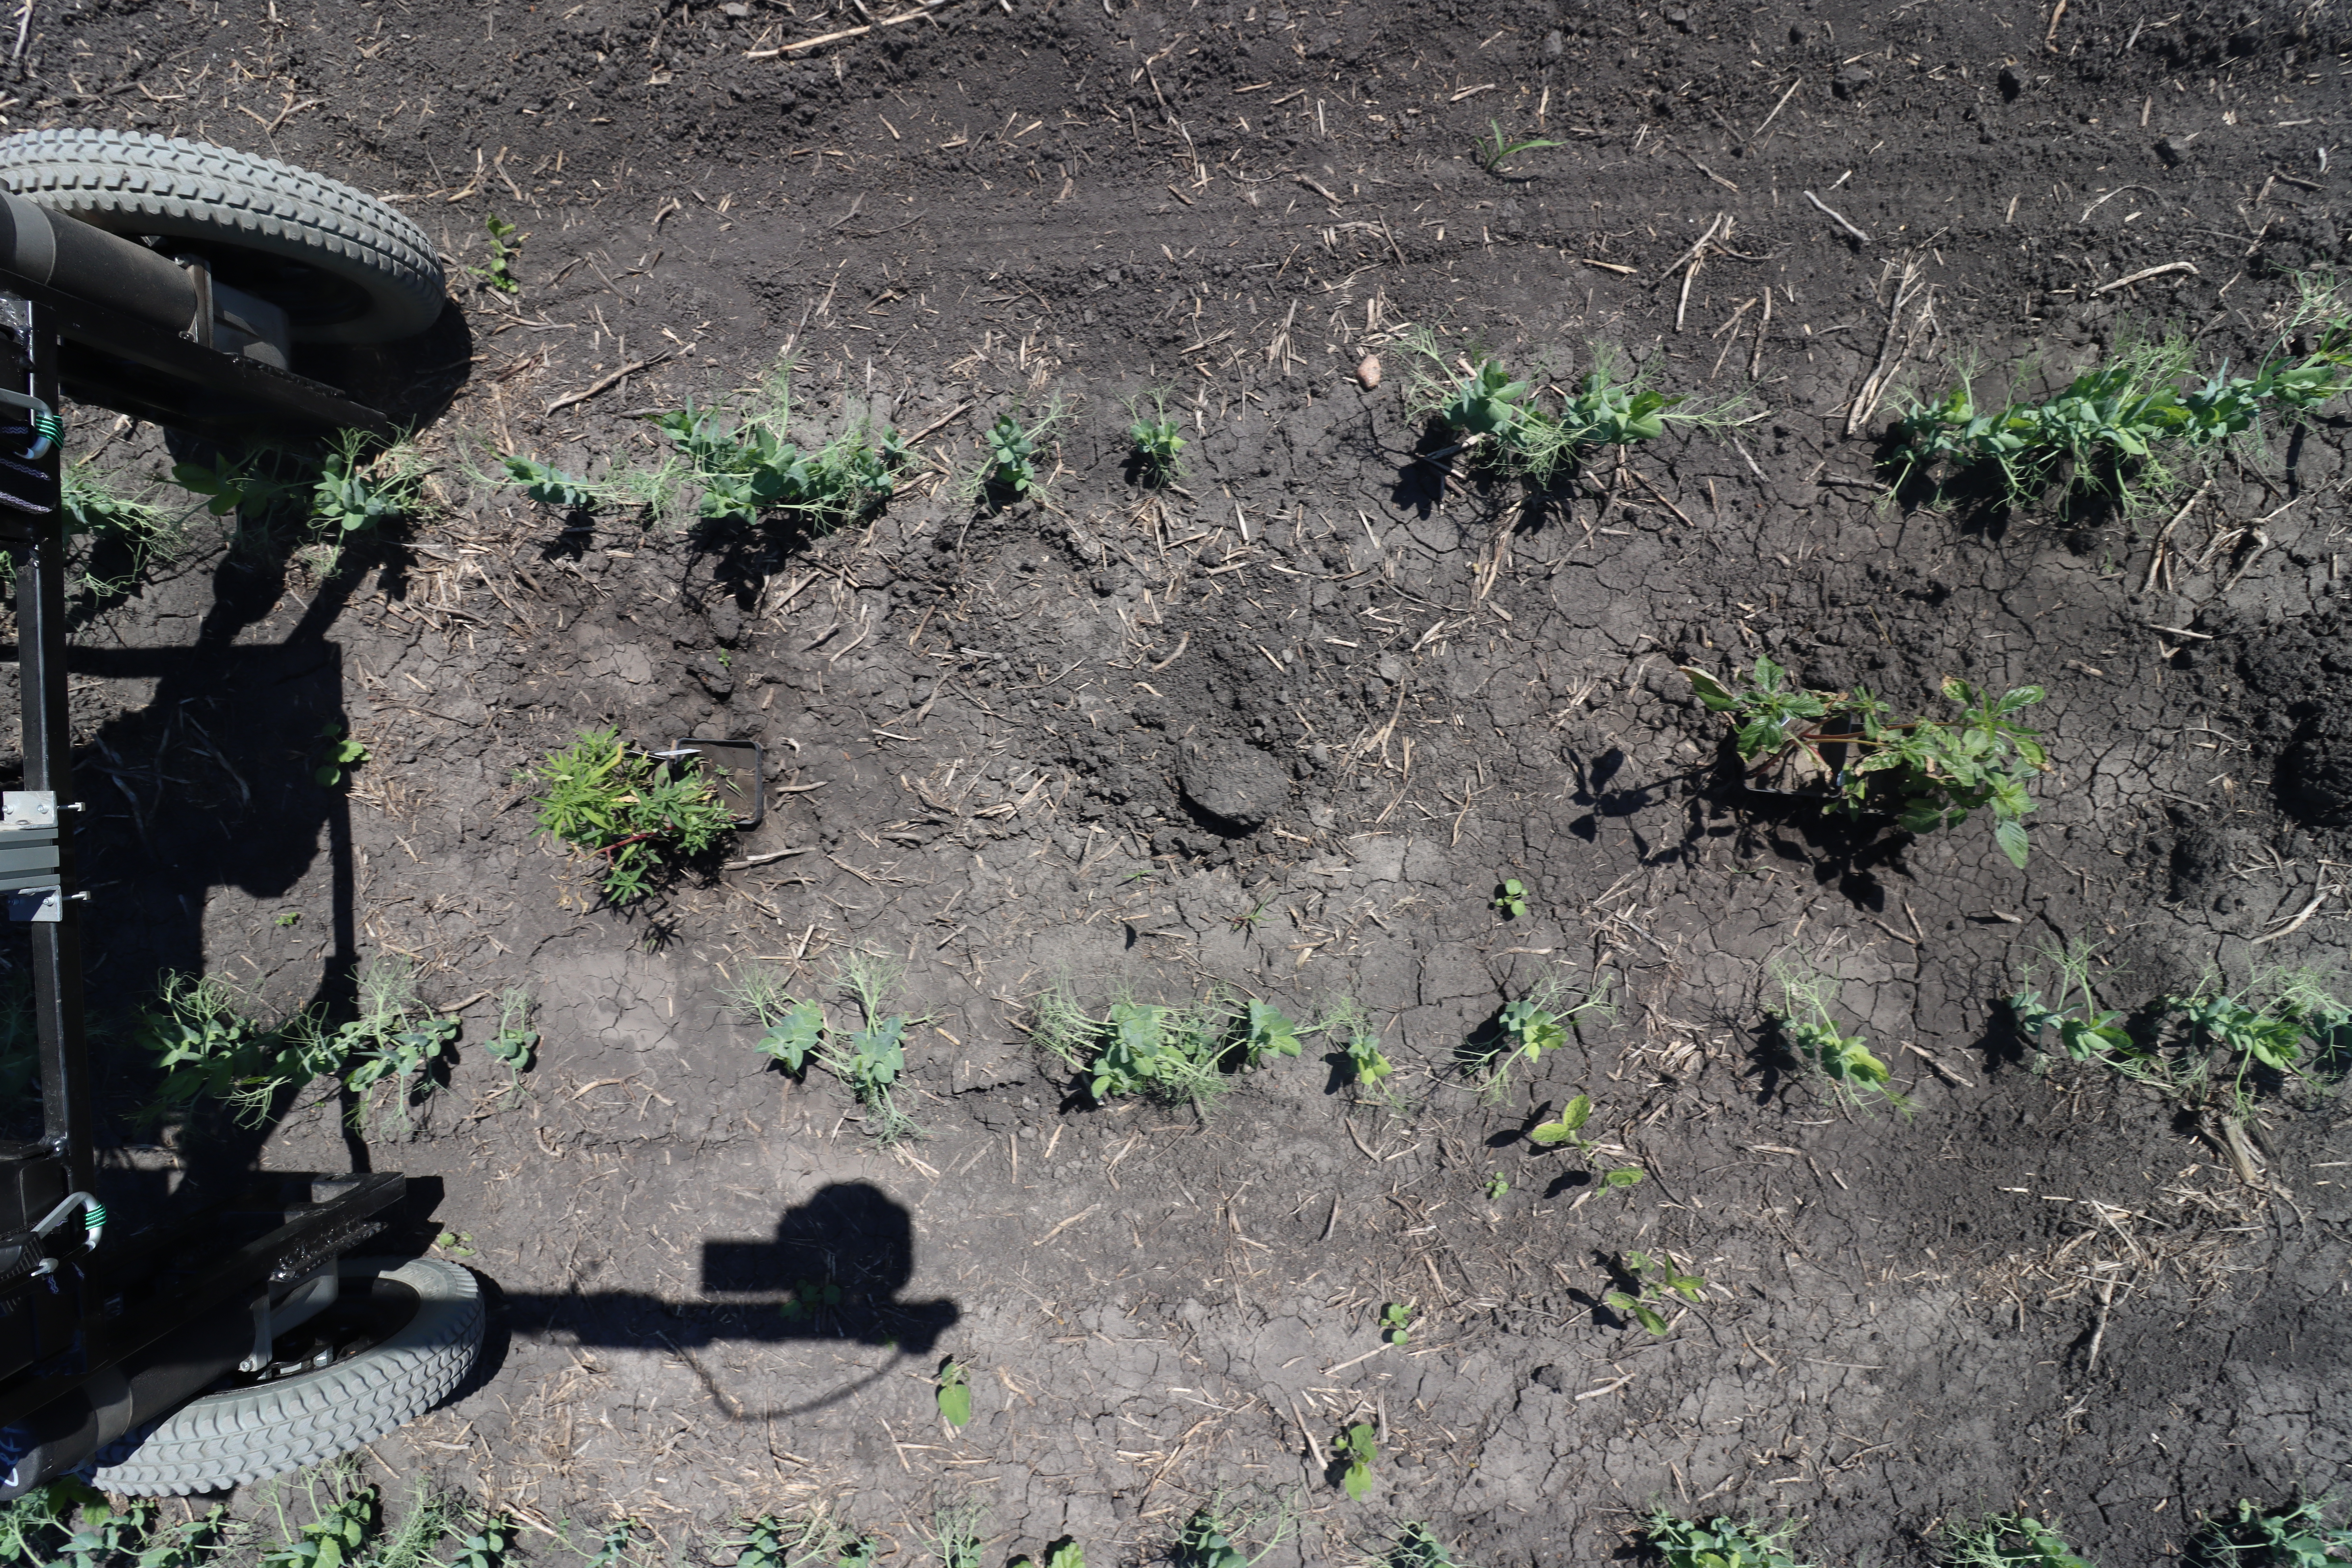
Crop: Field pea
Objects: Field Pea, Field Pea, Field Pea, Field Pea, Field Pea, Field Pea, Field Pea, Field Pea, Kochia, Waterhemp, Field Pea, Field Pea, Field Pea, Field Pea, Field Pea, Field Pea, Field Pea, Field Pea, Field Pea, Soybean, Soybean, Field Pea, Waterhemp, Field Pea